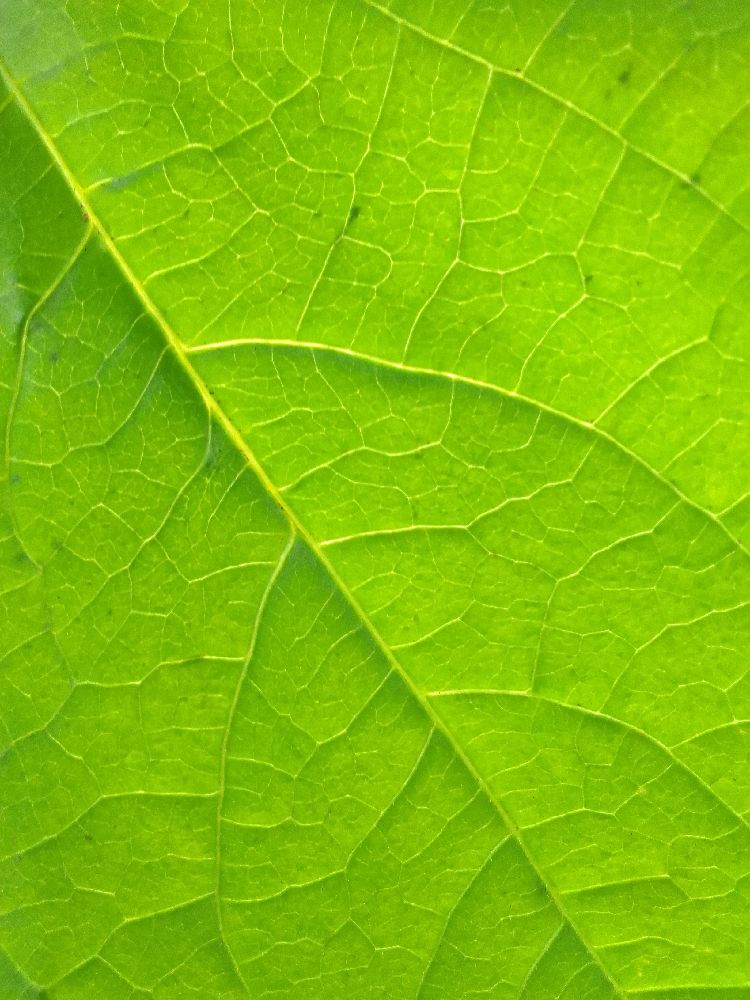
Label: healthy